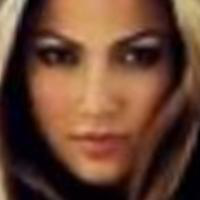
Age group: age 11-20